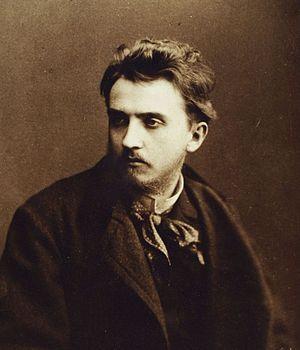
Károly Aggházy, né le 30 octobre 1855 à Pest et décédé le 8 octobre 1918 à Budapest, est un pianiste et compositeur hongrois, frère du peintre Gyula Aggházy.